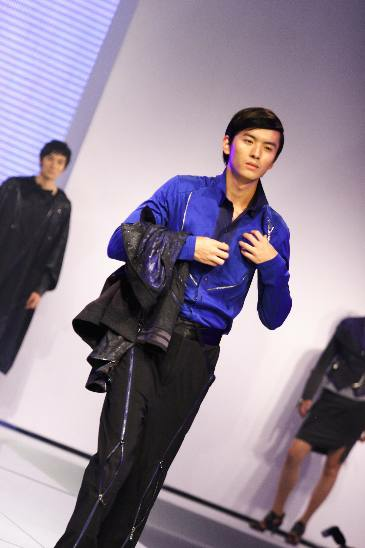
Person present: Yes